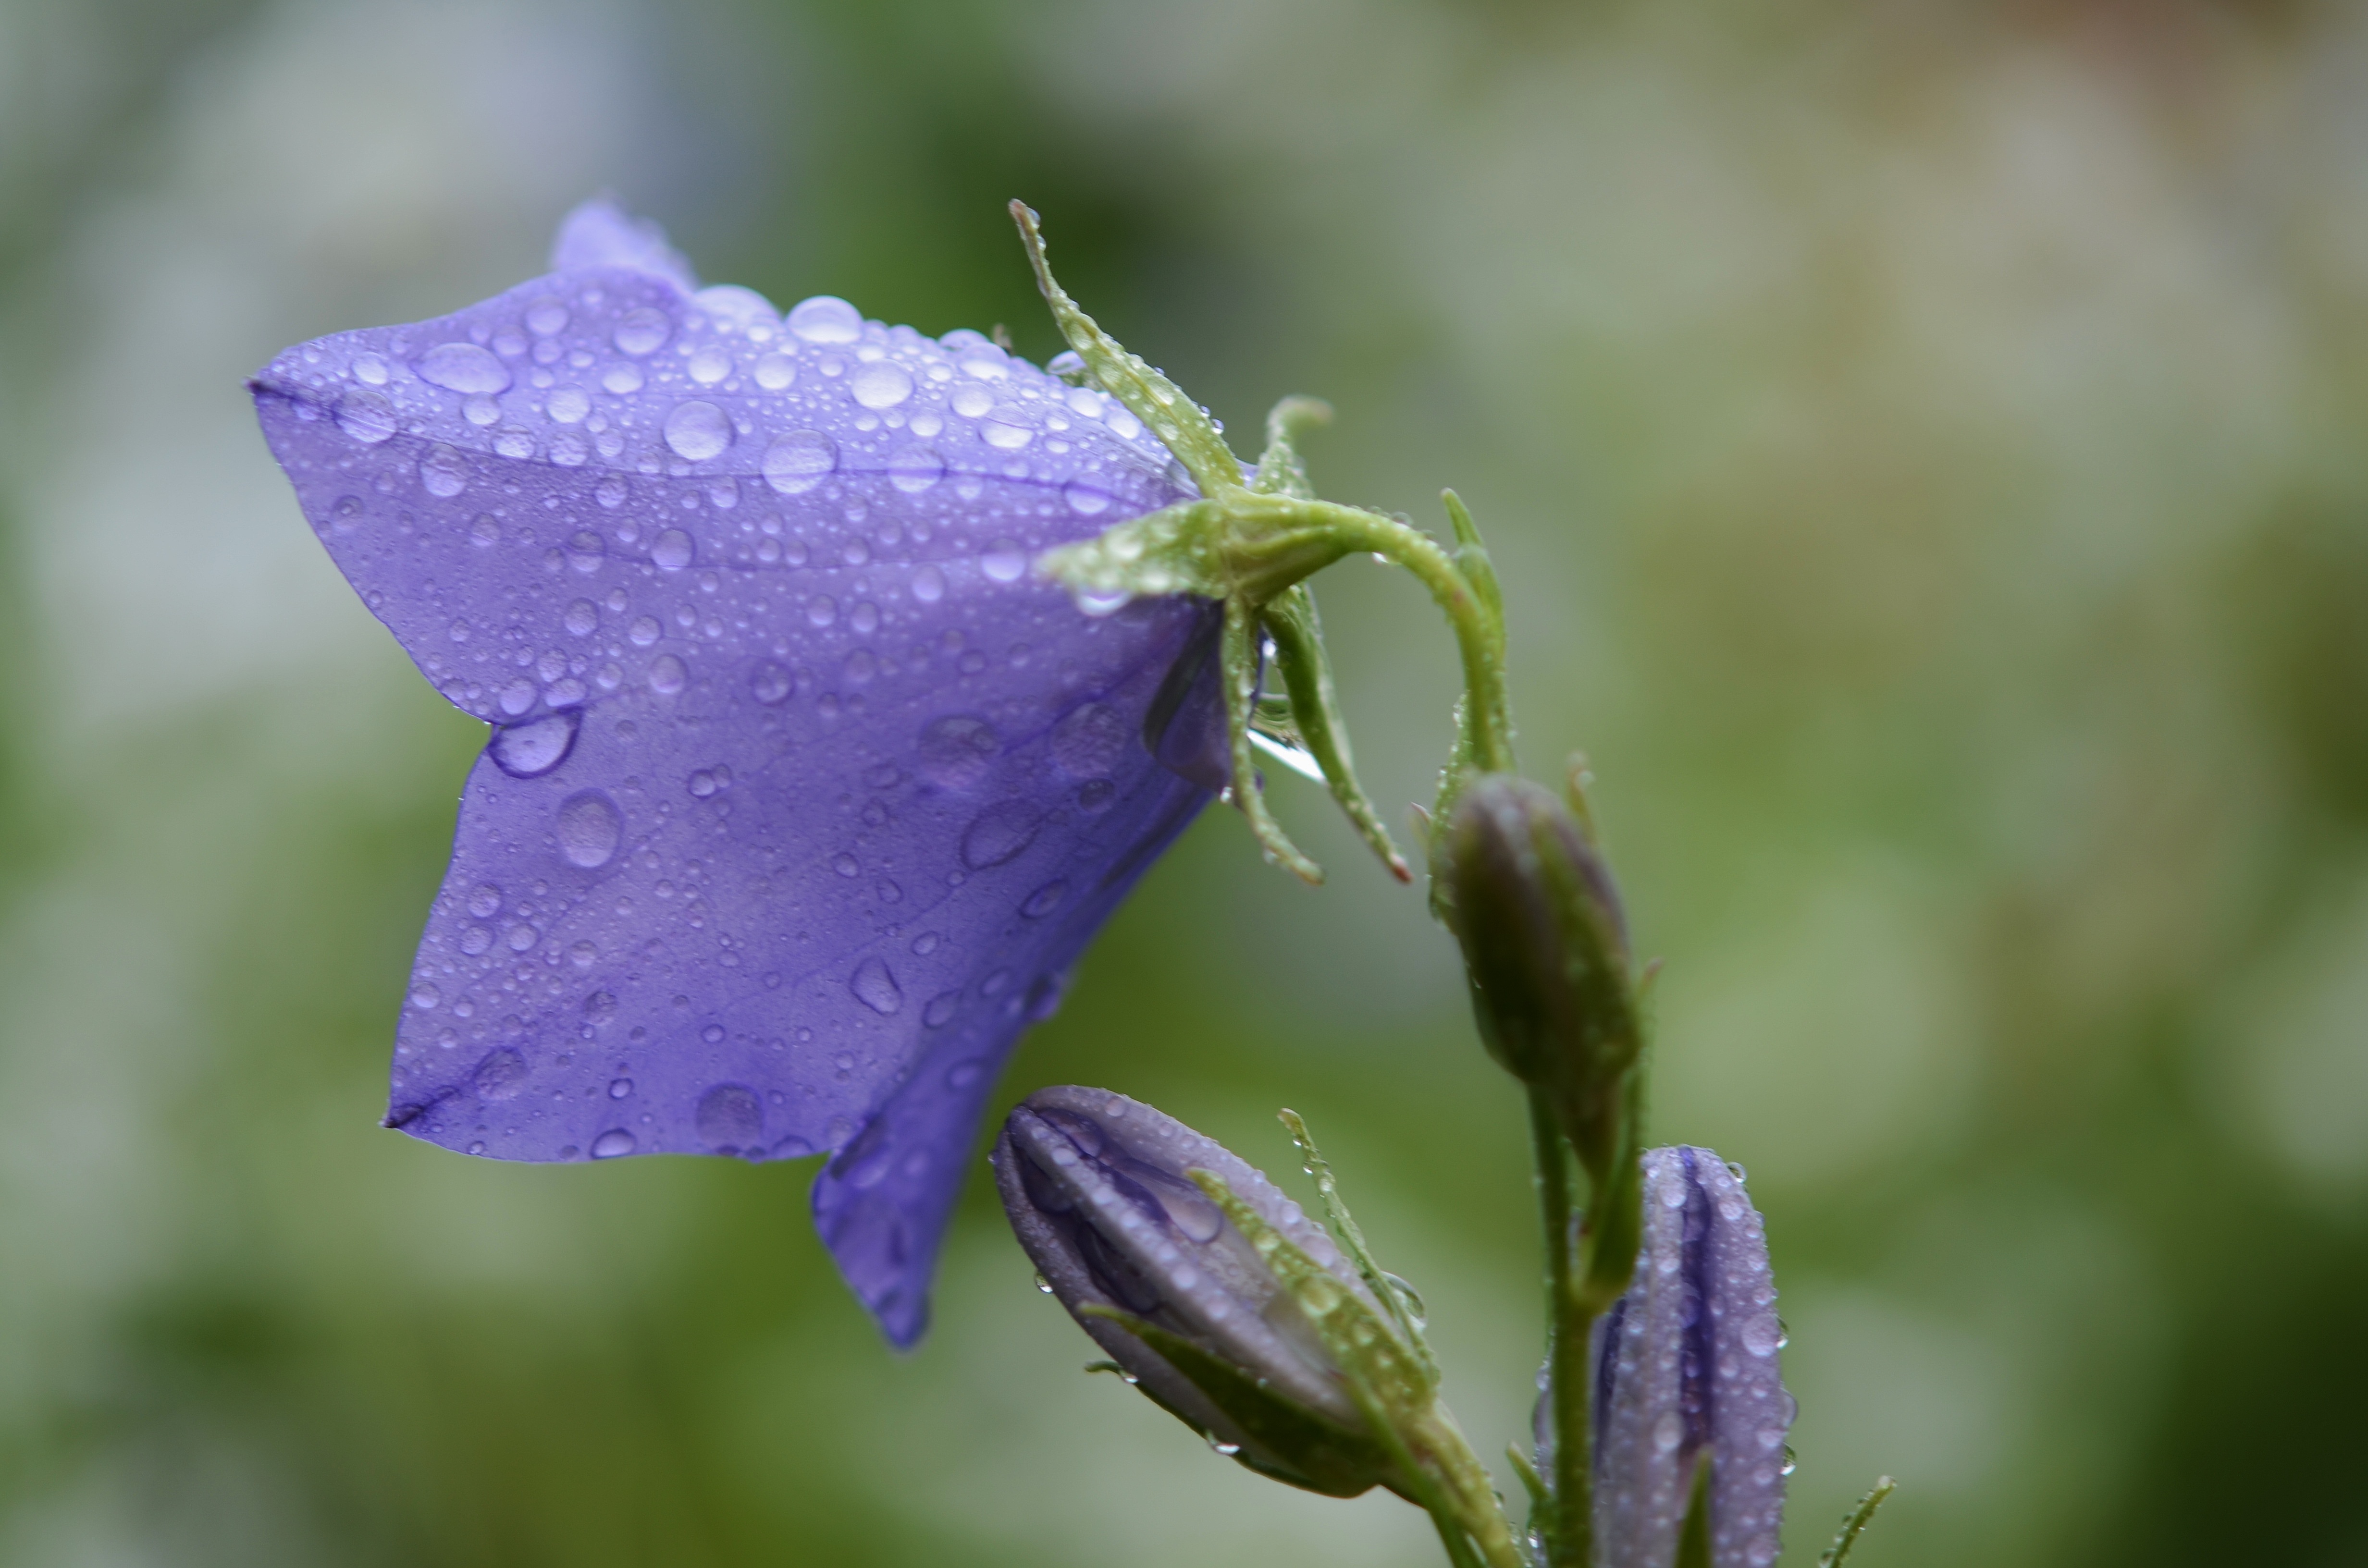
water, nature, blossom, drop, plant, photography, rain, leaf, flower, petal, raindrop, wet, summer, green, macro, botany, blue, garden, flora, wildflower, close up, bellflower, macro photography, flowering plant, bellflower family, harebell, plant stem, land plant, dayflower family